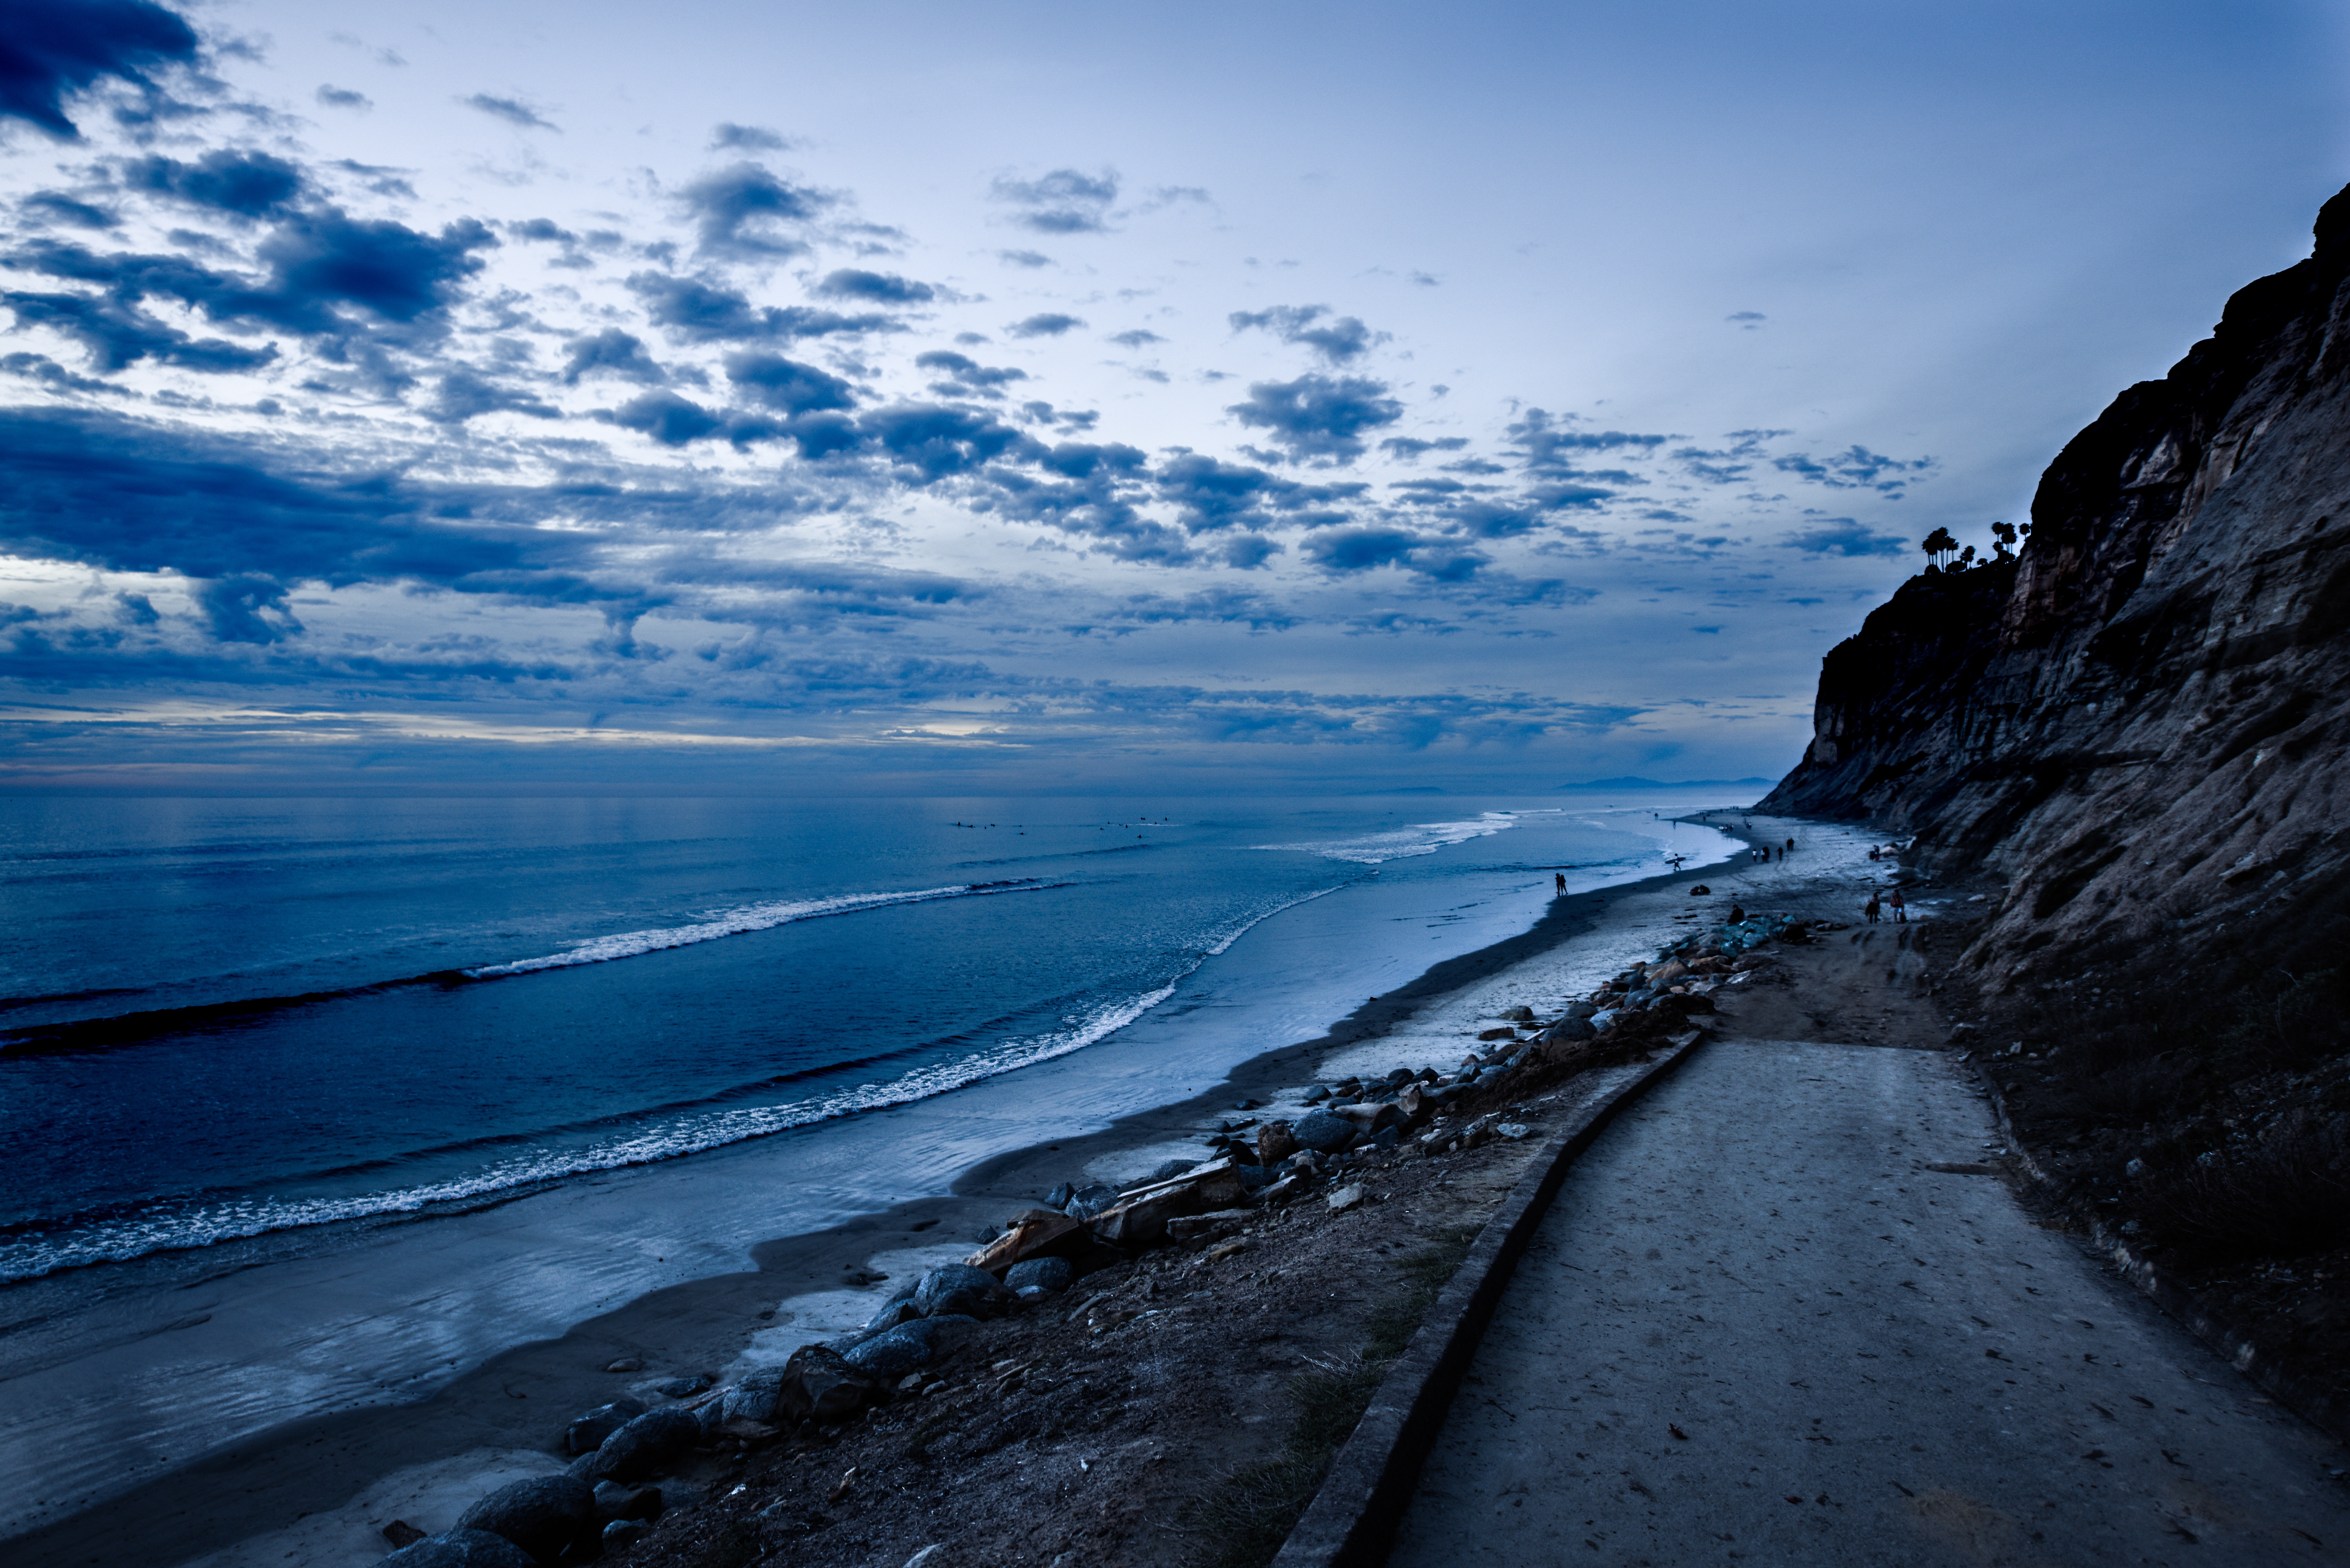
beach, landscape, sea, coast, water, nature, rock, ocean, horizon, mountain, cloud, sky, sunrise, sunset, sunlight, morning, shore, wave, dawn, coastline, cliff, dusk, evening, reflection, bay, terrain, body of water, cape, landform, wind wave